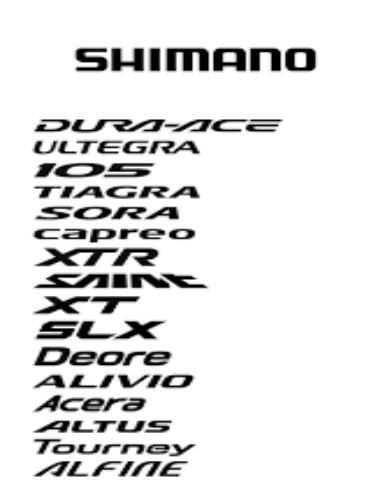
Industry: Others